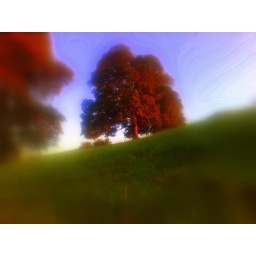
A tree from a hill near me